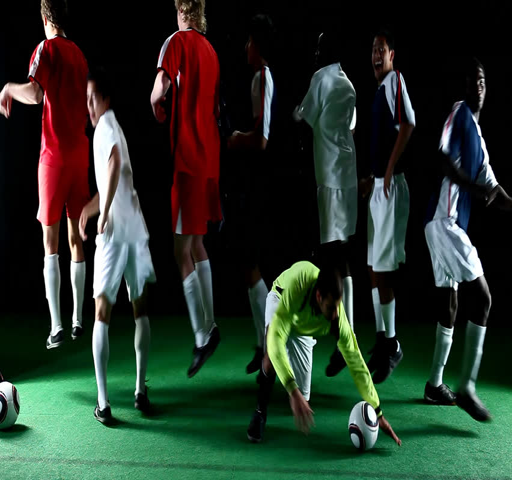
a group of soccer players jump and dance in a group